Shenyang

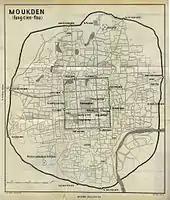
Layout of Shenyang's old city walls

The old city of Shenyang resided almost entirely within the modern day Shenhe District, and used to have two city walls.